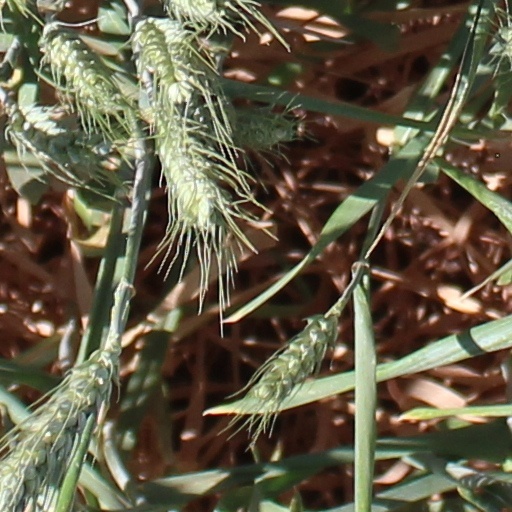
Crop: wheat